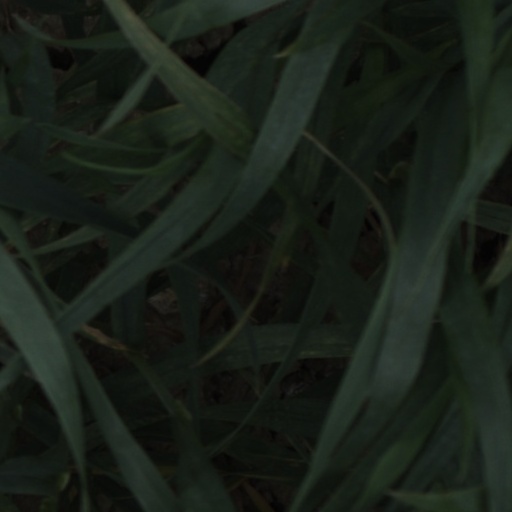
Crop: wheat